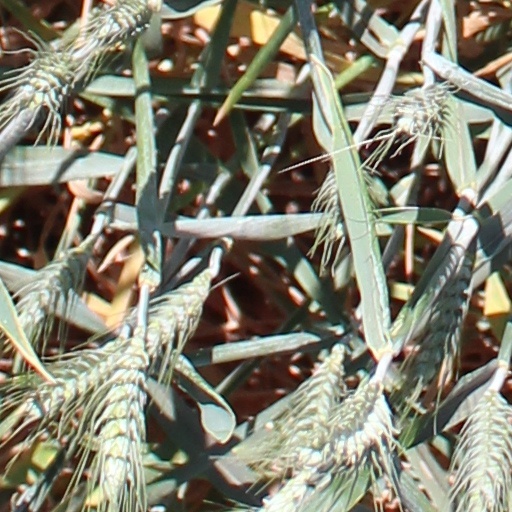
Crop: wheat